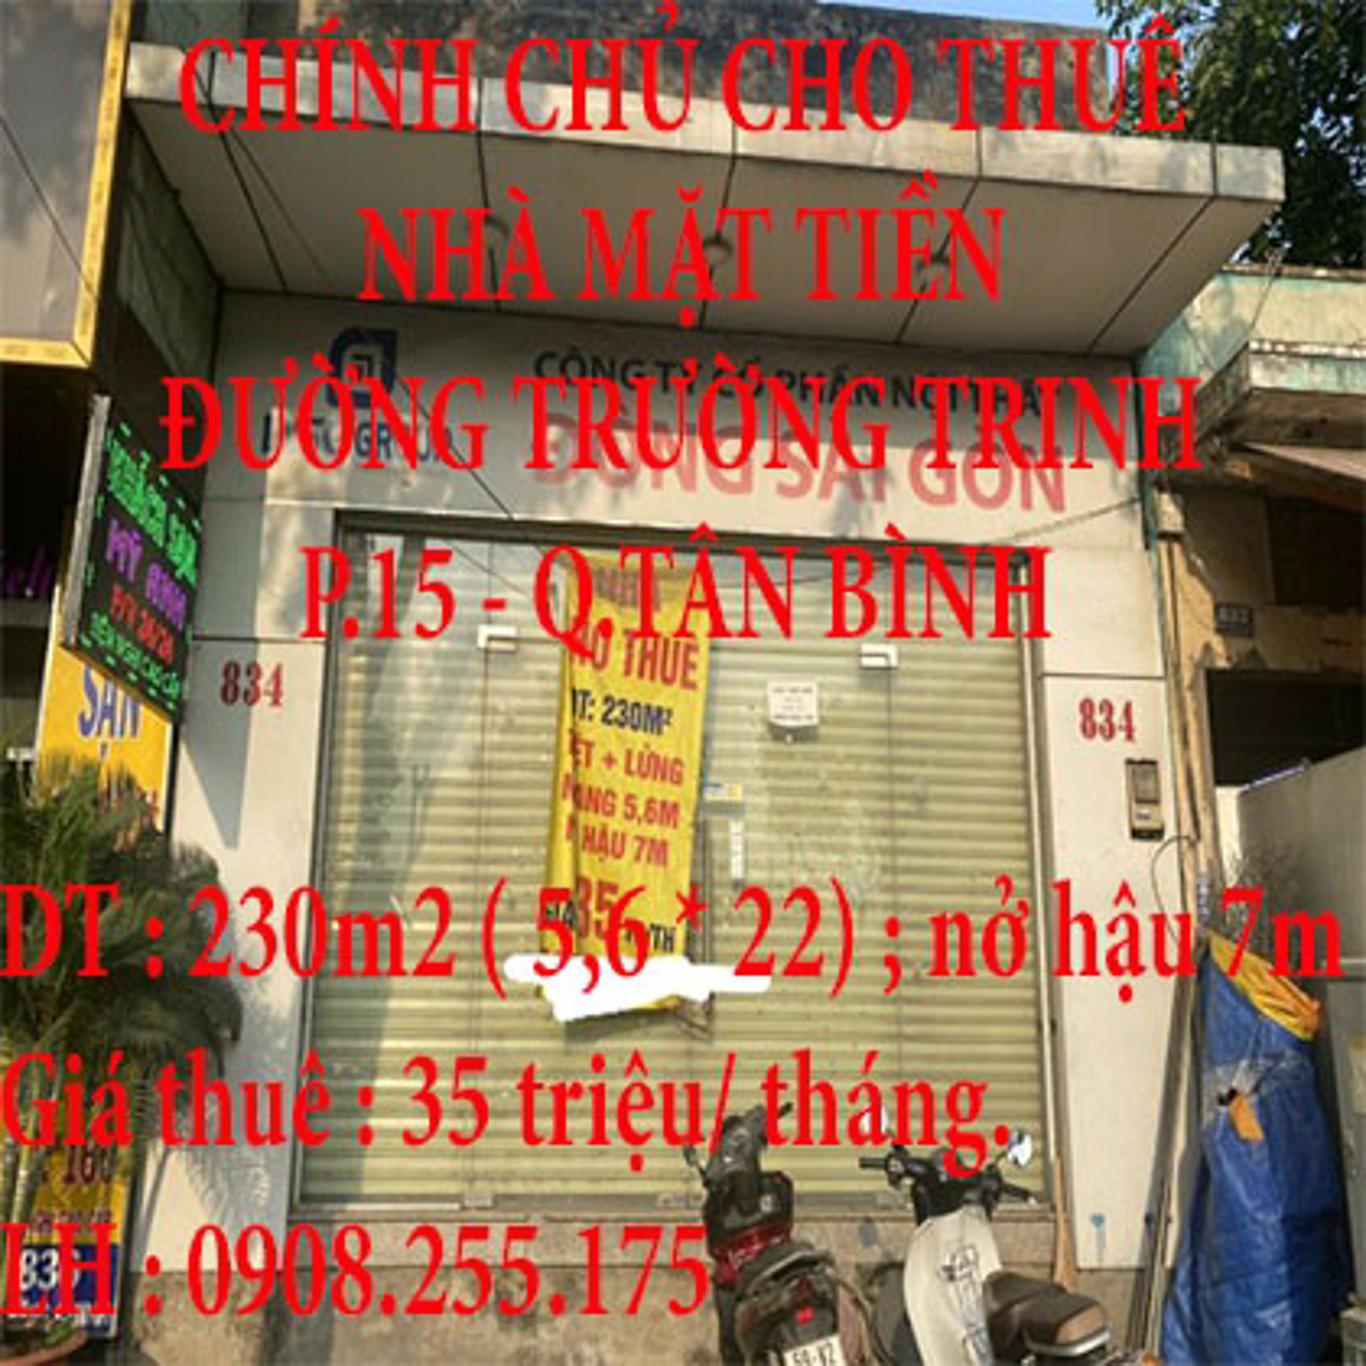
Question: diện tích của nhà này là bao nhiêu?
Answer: diện tích của nhà này là 230 m 2